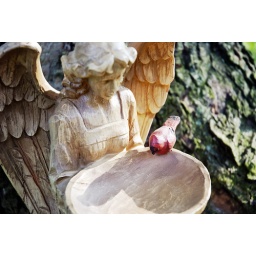
This bird bath was given to my sister in memory of my mom.